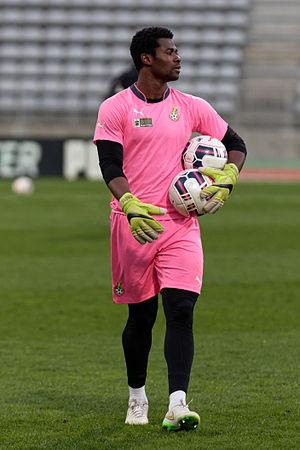
Brimah Razak est un footballeur international ghanéen né le 22 juin 1987 à Accra.